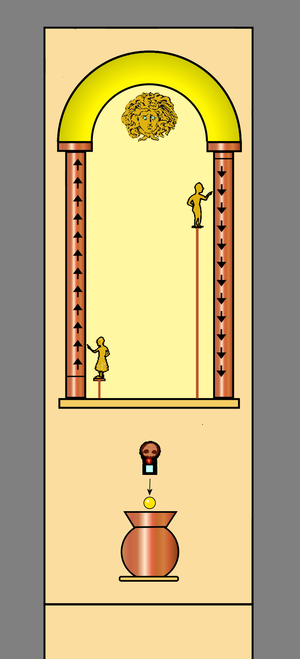
Essai de représentation de l'horloge dite d'Archimède d'après les textes existants.
Les horloges hydrauliques arabes sont les héritières des horloges hydrauliques de l'Antiquité gréco-romaine. s'inspirant des principes et applications décrits, entre autres, par Philon de Byzance et Héron d'Alexandrie, leurs mécanismes ingénieux seront repris et perfectionnés à l'époque médiévale, souvent sous une forme ludique, par des érudits tels les frères Banou Moussa et surtout par Al-Jazari.